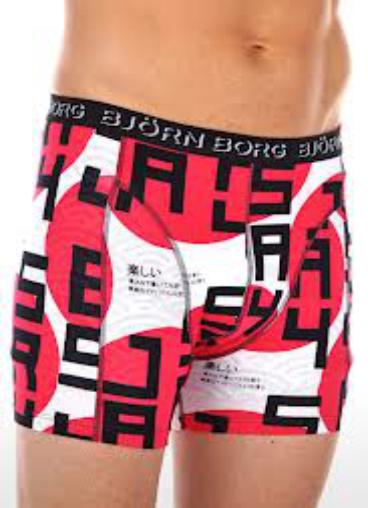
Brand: Bjorn Borg
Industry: Clothes